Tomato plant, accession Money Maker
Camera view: horizontal (90 deg, fisheye); turntable rotation: 120 degrees
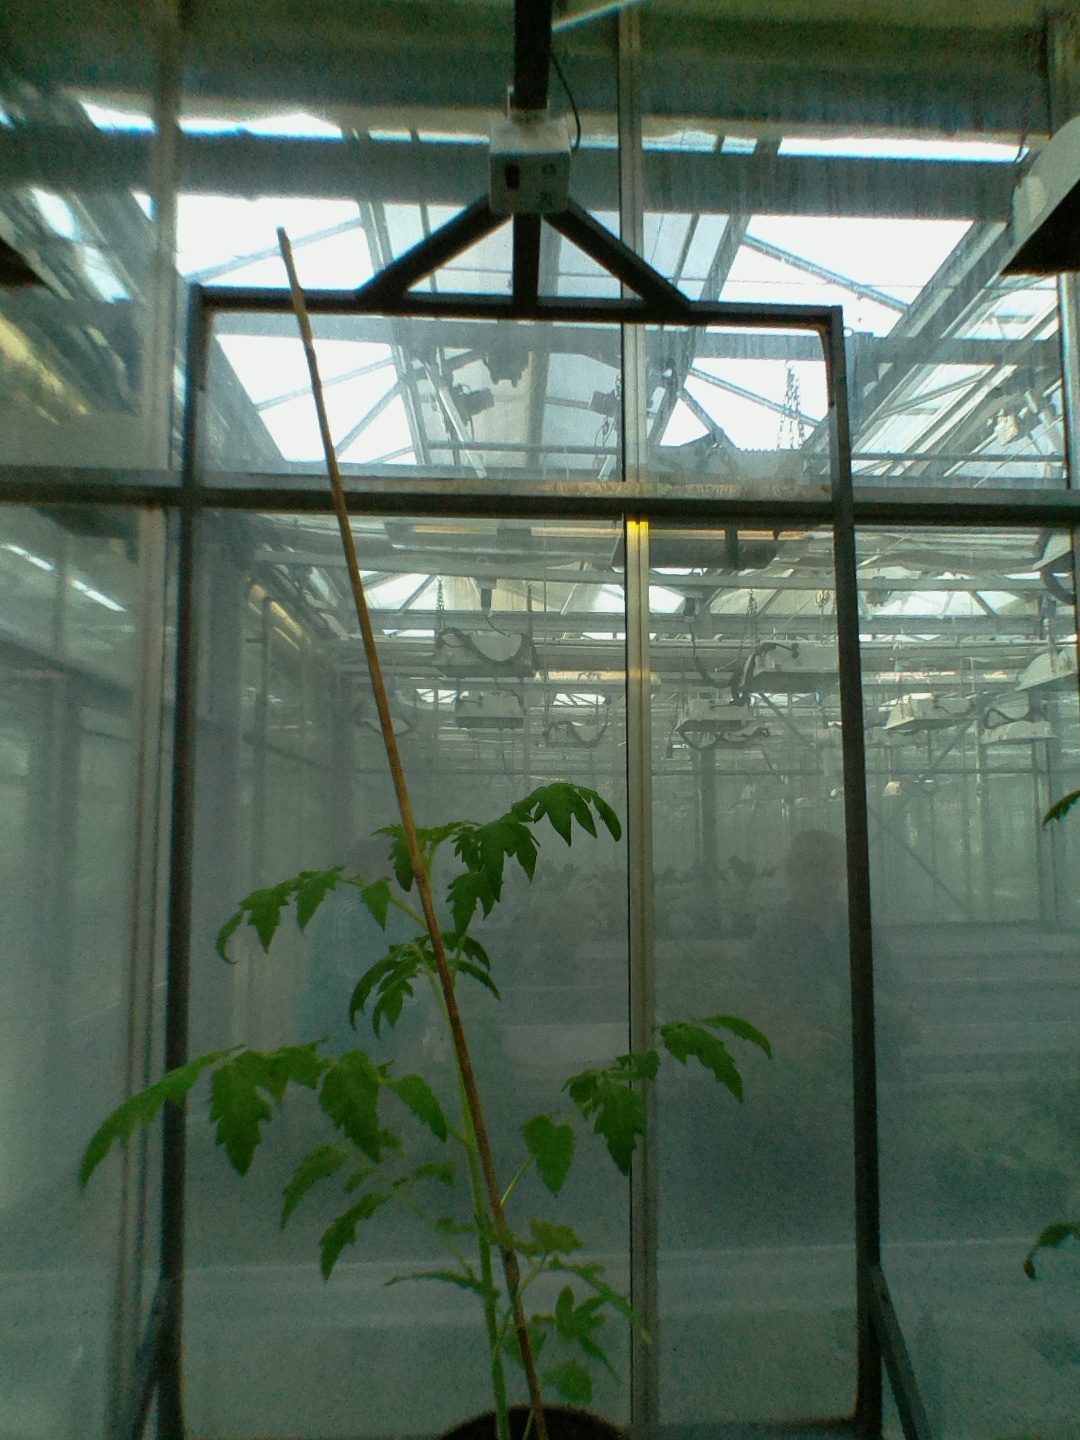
BBCH growth stage 16: 12 of true leaves visible